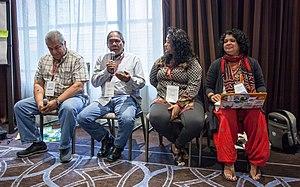
Anasuya Sengupta, née en 1974, est une poétesse indienne qui milite en faveur d'une meilleure représentation des personnes marginalisées sur le Web.